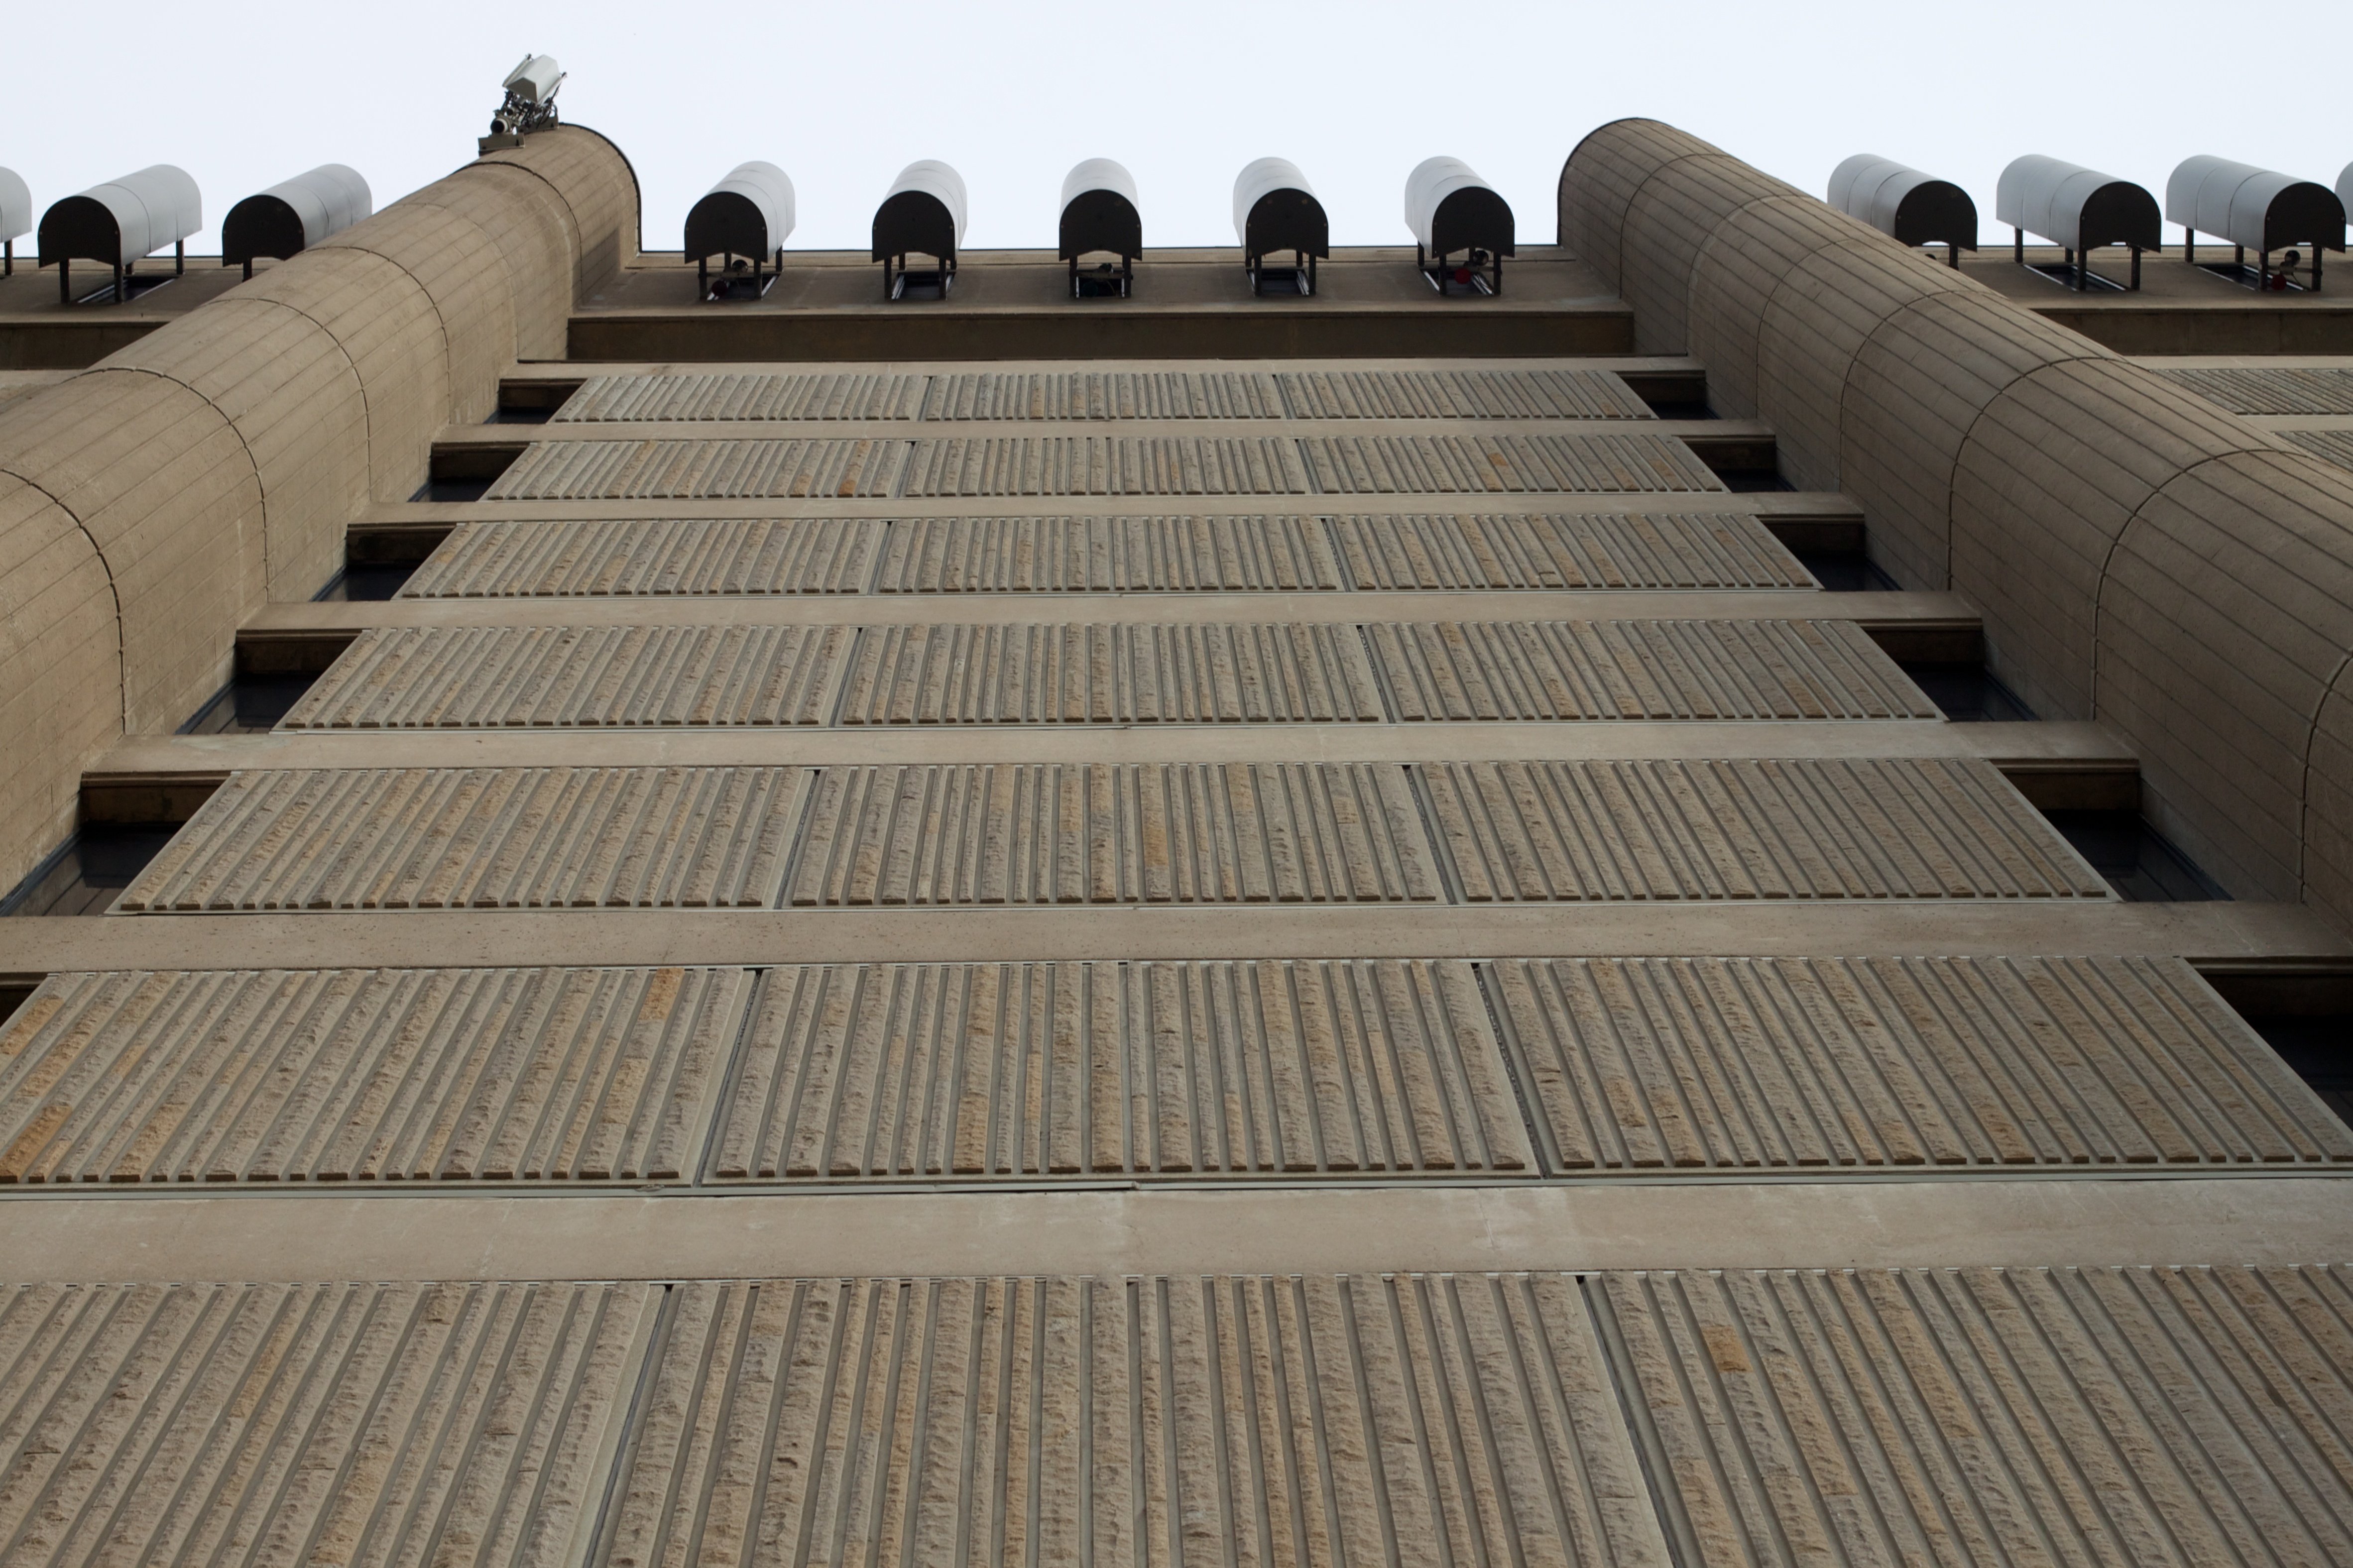
structure, wood, floor, roof, walkway, furniture, odyssey, flooring, baluster, outdoor structure